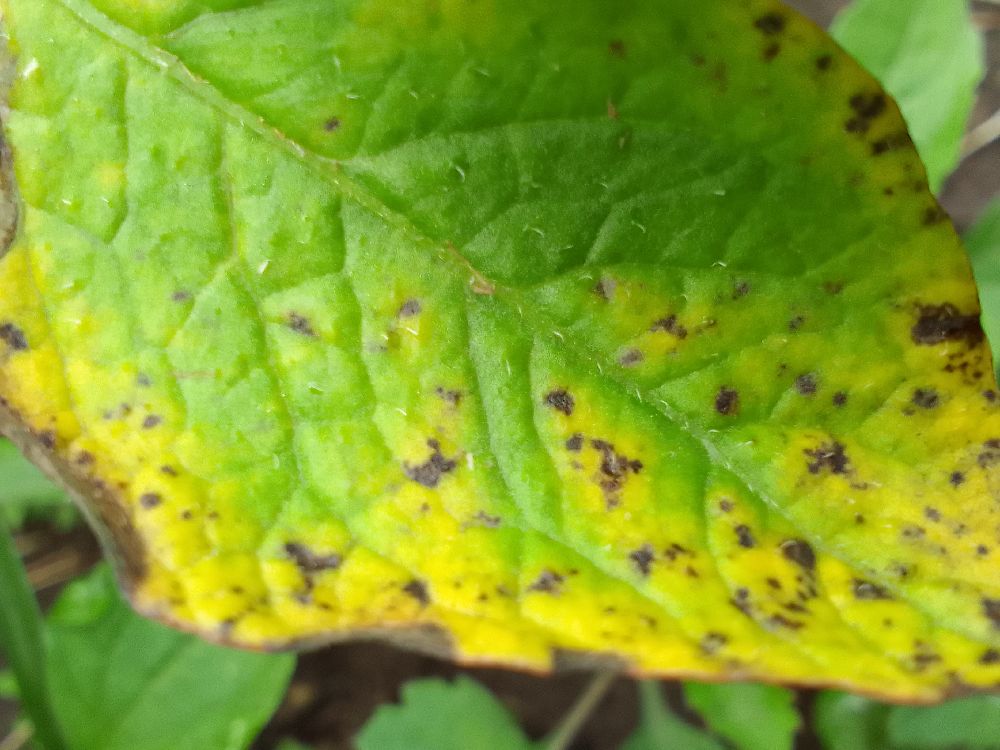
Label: Early blight